Islam in Albania (1913–1944)

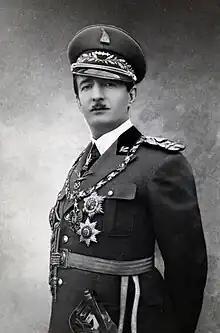
Prime minister, later king Ahmet Zog I (1895–1961)

In 1925, Ahmet Zog, an emerging politician from a prominent Muslim Albanian family became president of Albania and by 1929 installed himself as king. During the Zogist era, parliamentary representation was apportioned according to the size of the religious communities in Albania. The regime lasted until Zog's ousting during the Italian invasion of 1939 and within that time implemented a series of modernising measures meant to further curb Islam's influence in Albania and reverse the legacy of the Ottoman period. Amongst those were the abolition of Sharia law and replacement with Western law that made Muslims in Albania come under government control while the Quran was translated into Albanian and criticized for its inaccuracies. Increasing interference by the state of Islamic institutions led to Muslim clerics in 1926 to accuse the government of a propaganda campaign against the new madrasa in Shkodër, the new organisation of Jemaat (Islamic Community) and its finances. Clerics that went outside state oversight and delivered sermons in mosques without permission were threatened with action by authorities of offenders. As relations with the Muslim hierarchy and government officials became close, Islamic institutions were used by the state to implement social control like strengthening national unity, encouraging parents to send children to school and preventing diffusion of communist ideas. By 1929 with the centralisation and "reform" of Islamic institutions the state funded a sizable portion of the Islamic community's budget and madrasas were closed with one remaining in Tirana called "Medreseja e Naltë" to train clerics in new modern ways.